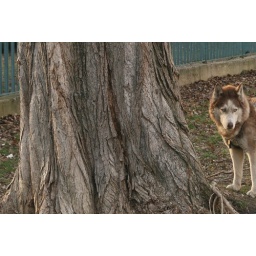
old grey, dog and tree - neck by neck